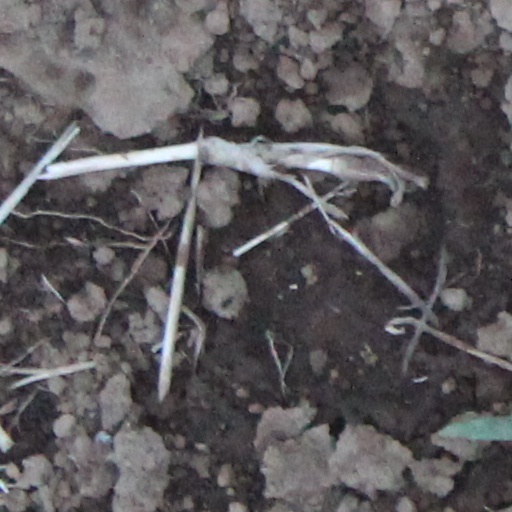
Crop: wheat